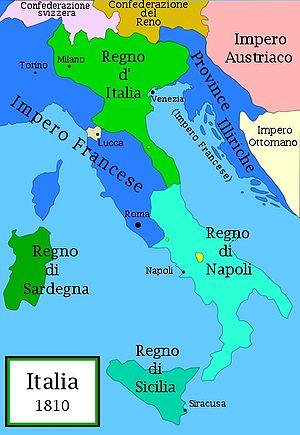
L'histoire de Vérone s'étend de l'installation du premier habitat, probablement néolithique, sur le mont Saint-Pierre, jusqu'à nos jours. Les monuments, les rues, les ponts et les places de la ville témoignent de cette histoire ancienne, ainsi que le sous-sol qui recèle les ruines et les traces des antiques civilisations.